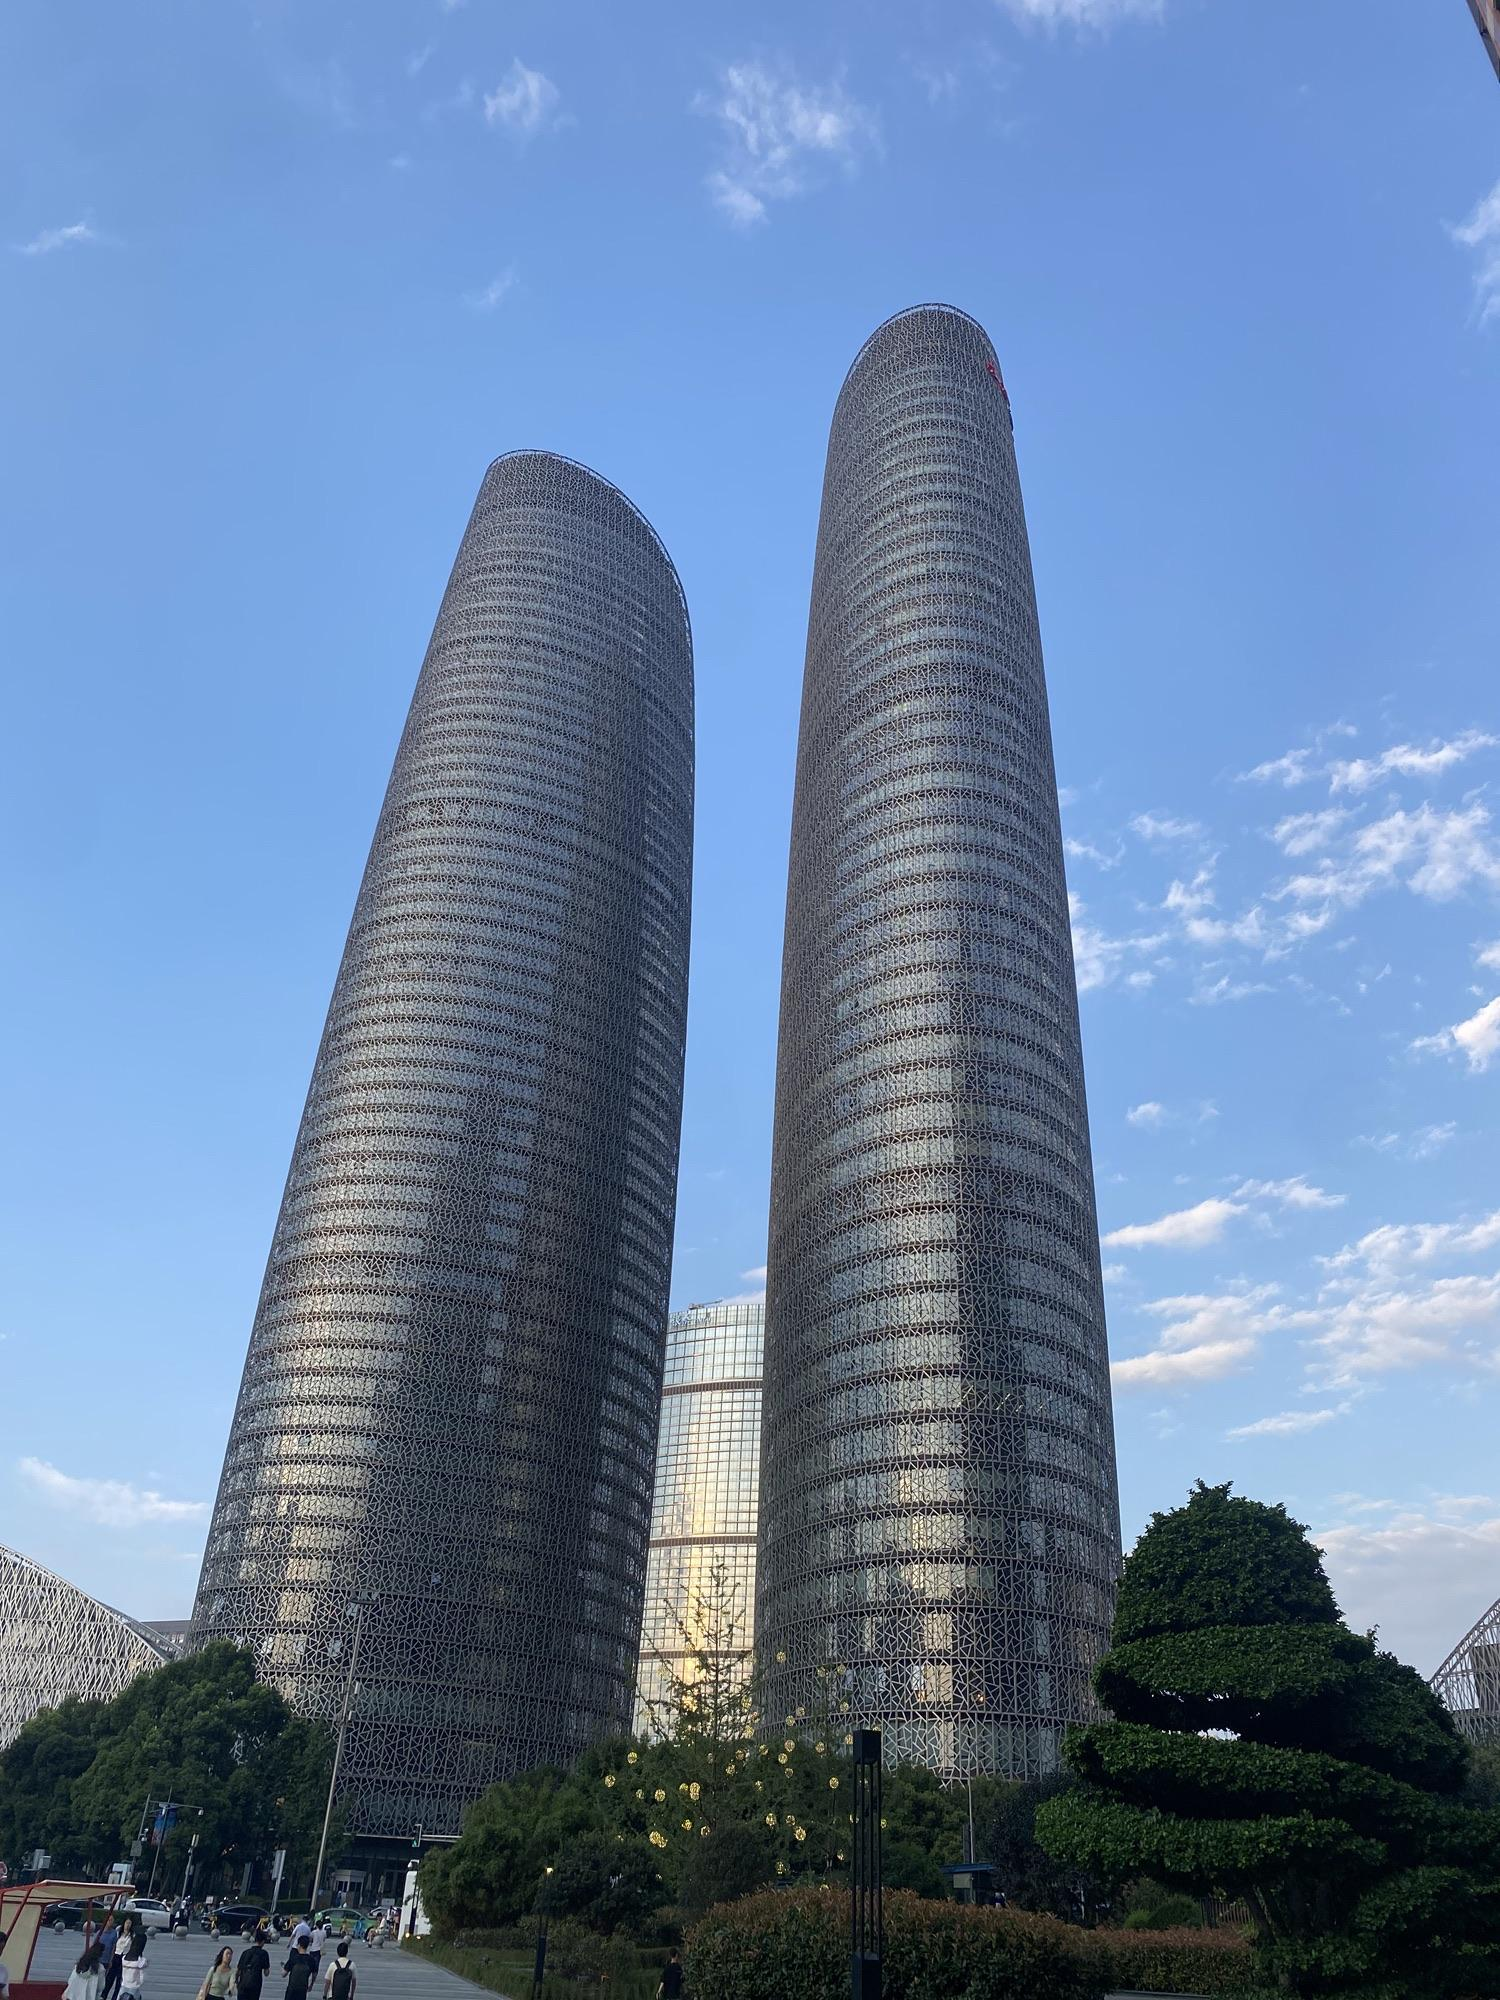
地标名称：成都金融城
所在城市：成都市·武侯区